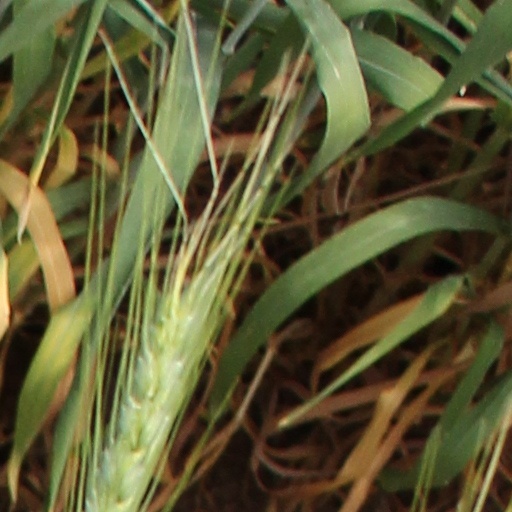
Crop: wheat